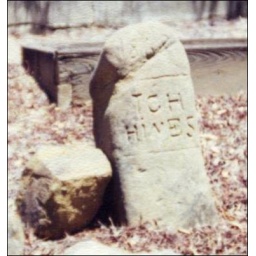
Field stone monument located in the Martinez Cemetery, Contra Costa County, California.